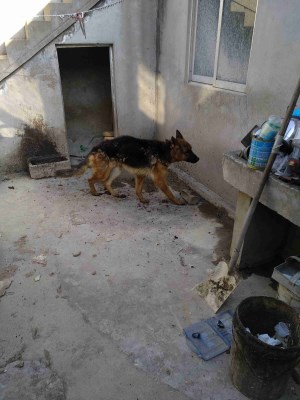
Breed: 258-n000104-Black_sable